History of Guatemala

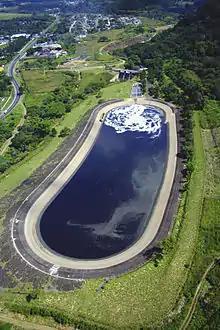
The Jurun Marinalá power plant was conceived during the Árbenz government to compete with the Electricity Company of Guatemala, which was then an American company using foreign oil instead of Guatemala's natural resources. Construction of the plant was not completed until 1968, fourteen years after Árbenz was removed in a CIA-sponsored coup d'état in 1954.

In his inaugural address, Árbenz promised to transform Guatemala from "a backward country with a predominantly feudal economy into a modern capitalist state". He declared his intent to reduce dependency on foreign markets and diminish the influence of foreign corporations on Guatemalan politics. He also stated that he would modernize Guatemala's infrastructure without relying on foreign capital.